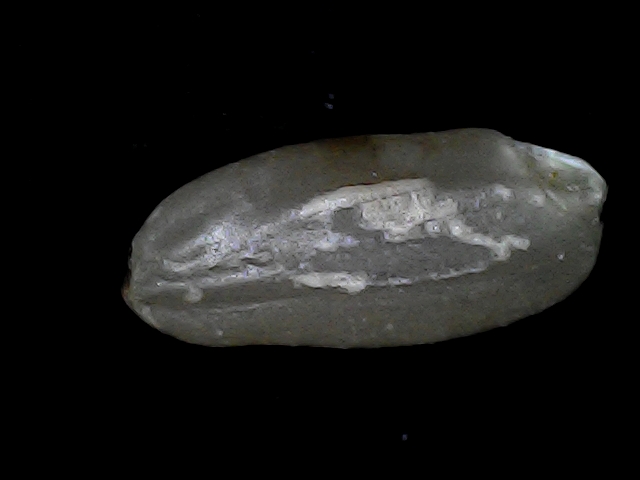
Rice variety: BD52